Kosovan folk music

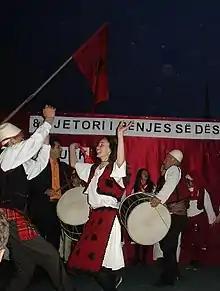
Kosovo Albanians dancing

There are many traditional music festivals in Kosovo that are held during one calendar year. Some of them are traditional and are held every year and others are held just once but have been successful. Many artists and large audiences participate.